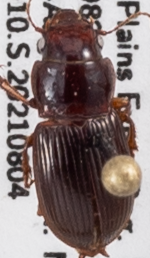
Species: Cratacanthus dubius
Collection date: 2021-08-04
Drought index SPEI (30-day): -1.106
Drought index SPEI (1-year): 0.03
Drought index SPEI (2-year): -0.446